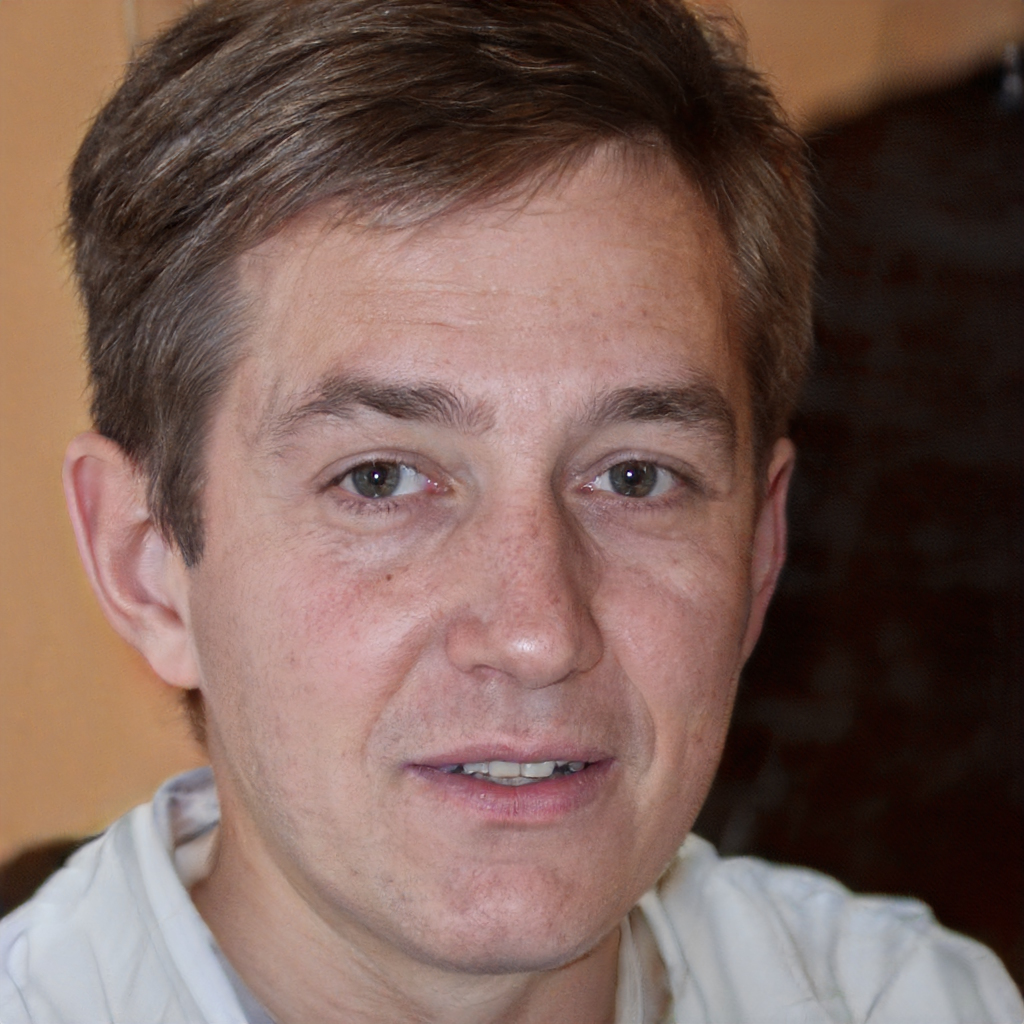
Gender: Male